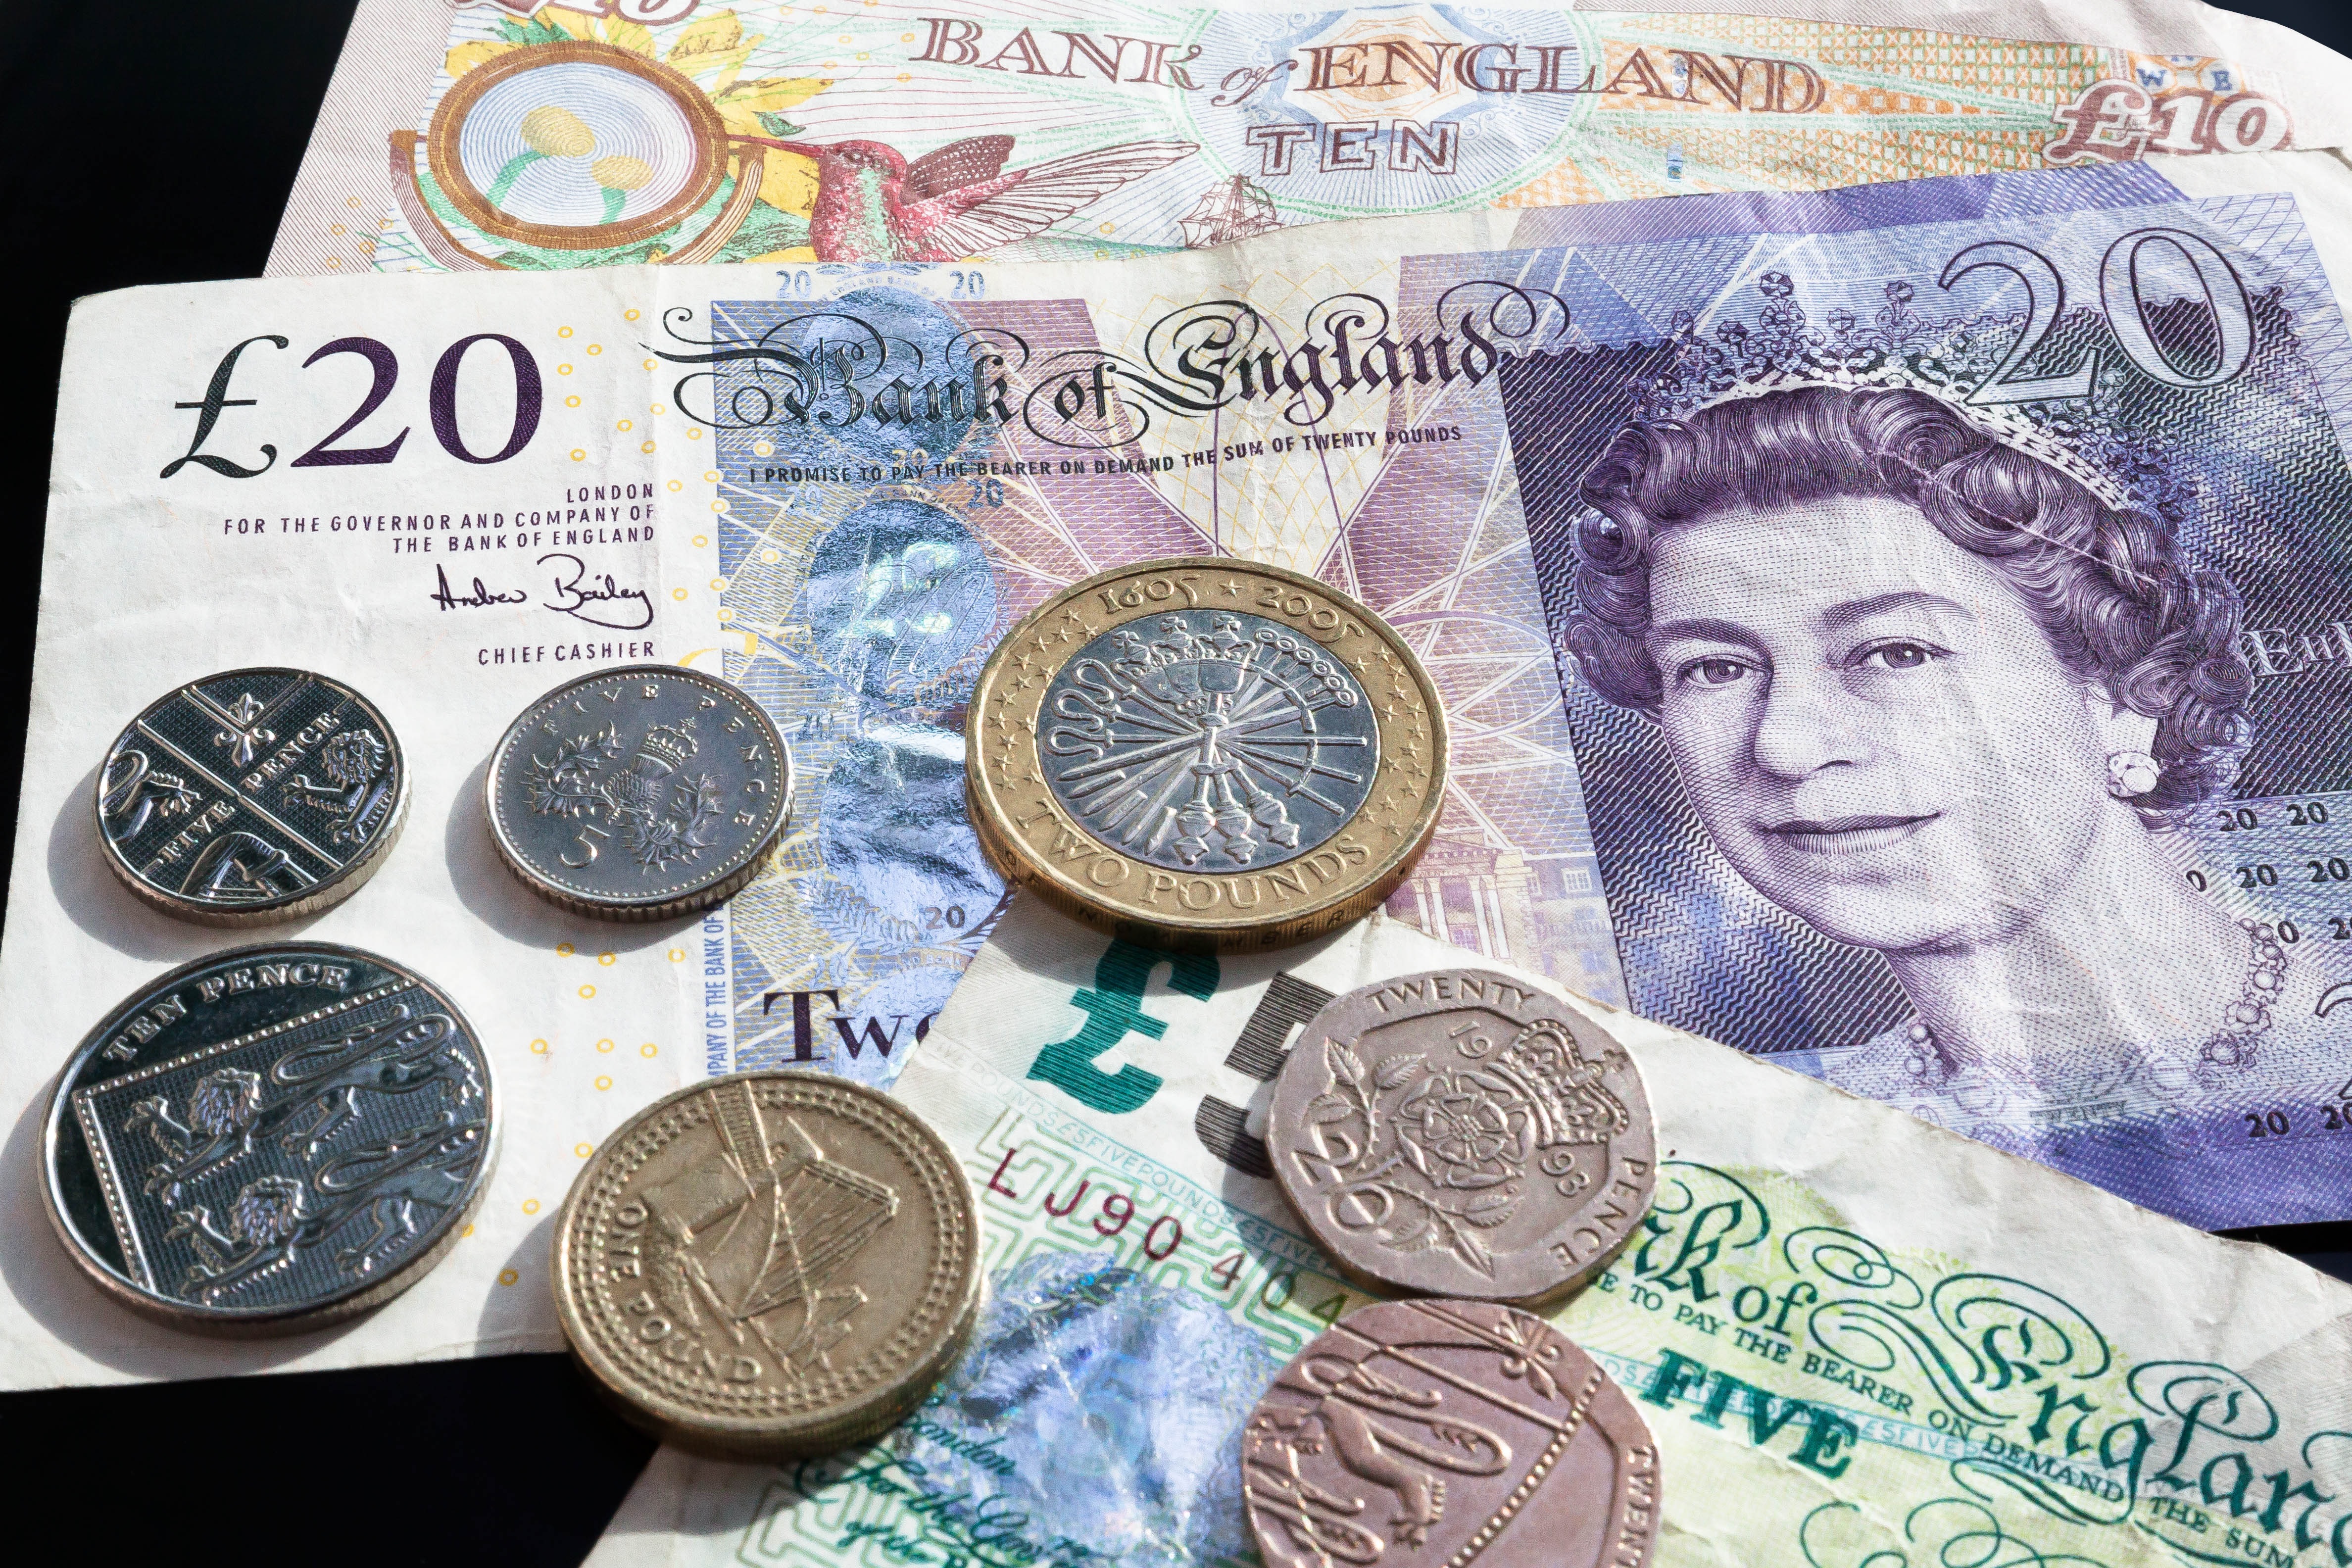
money, business, paper, material, cash, bank, currency, coin, coins, pound, deposit, cash and cash equivalents, finance, wealth, profit, banknote, revenue, bank note, incentive, investments, money handling, queen of england